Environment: real
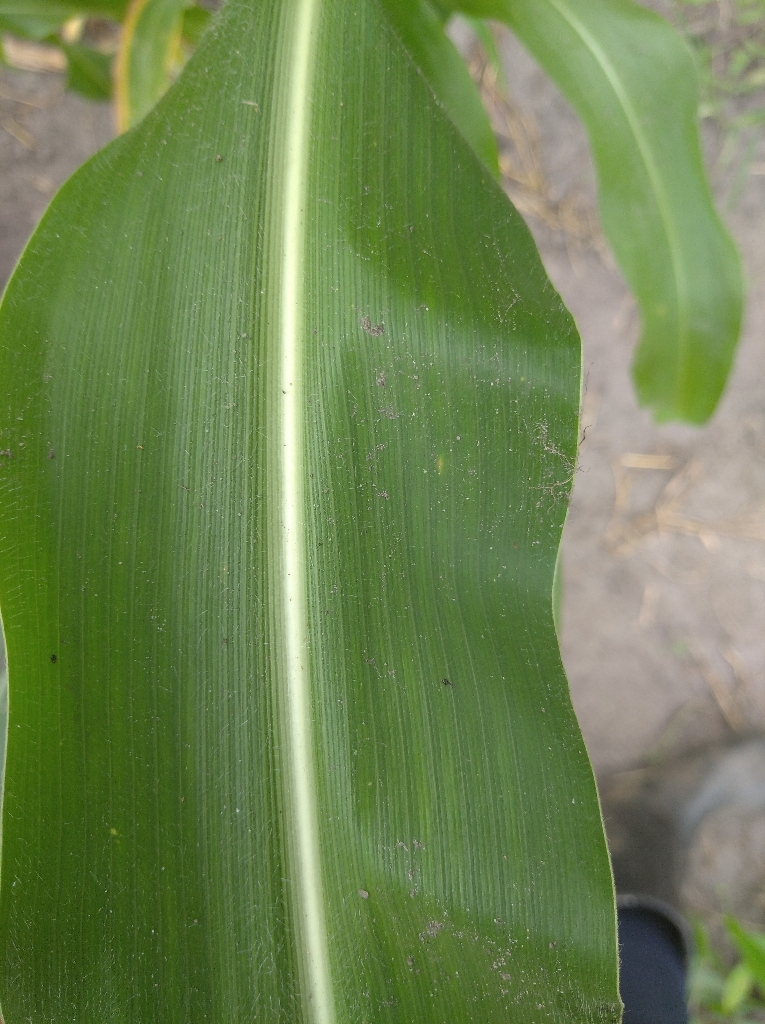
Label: healthy